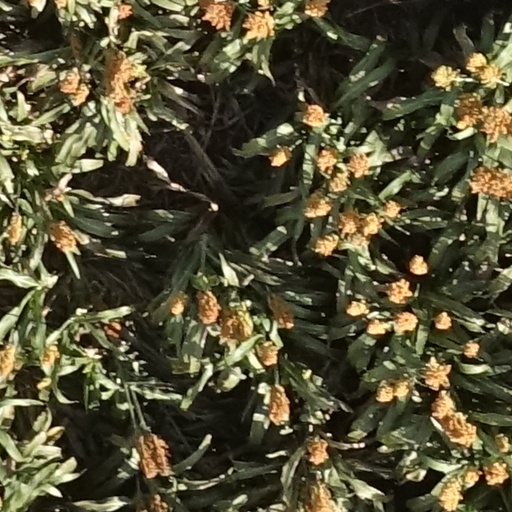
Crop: sorghum